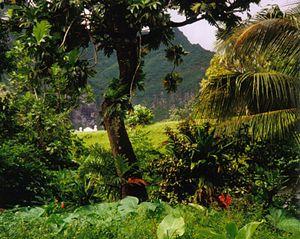
Forêt tropicale à Fatu-Hiva, Îles Marquises, Polynésie française
Les îles Marquises — en marquisien Fenua Enata, soit la « Terre des hommes » — forment un des cinq archipels de la Polynésie française.
Cet article recense les biens inscrits au patrimoine mondial en France.